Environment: real
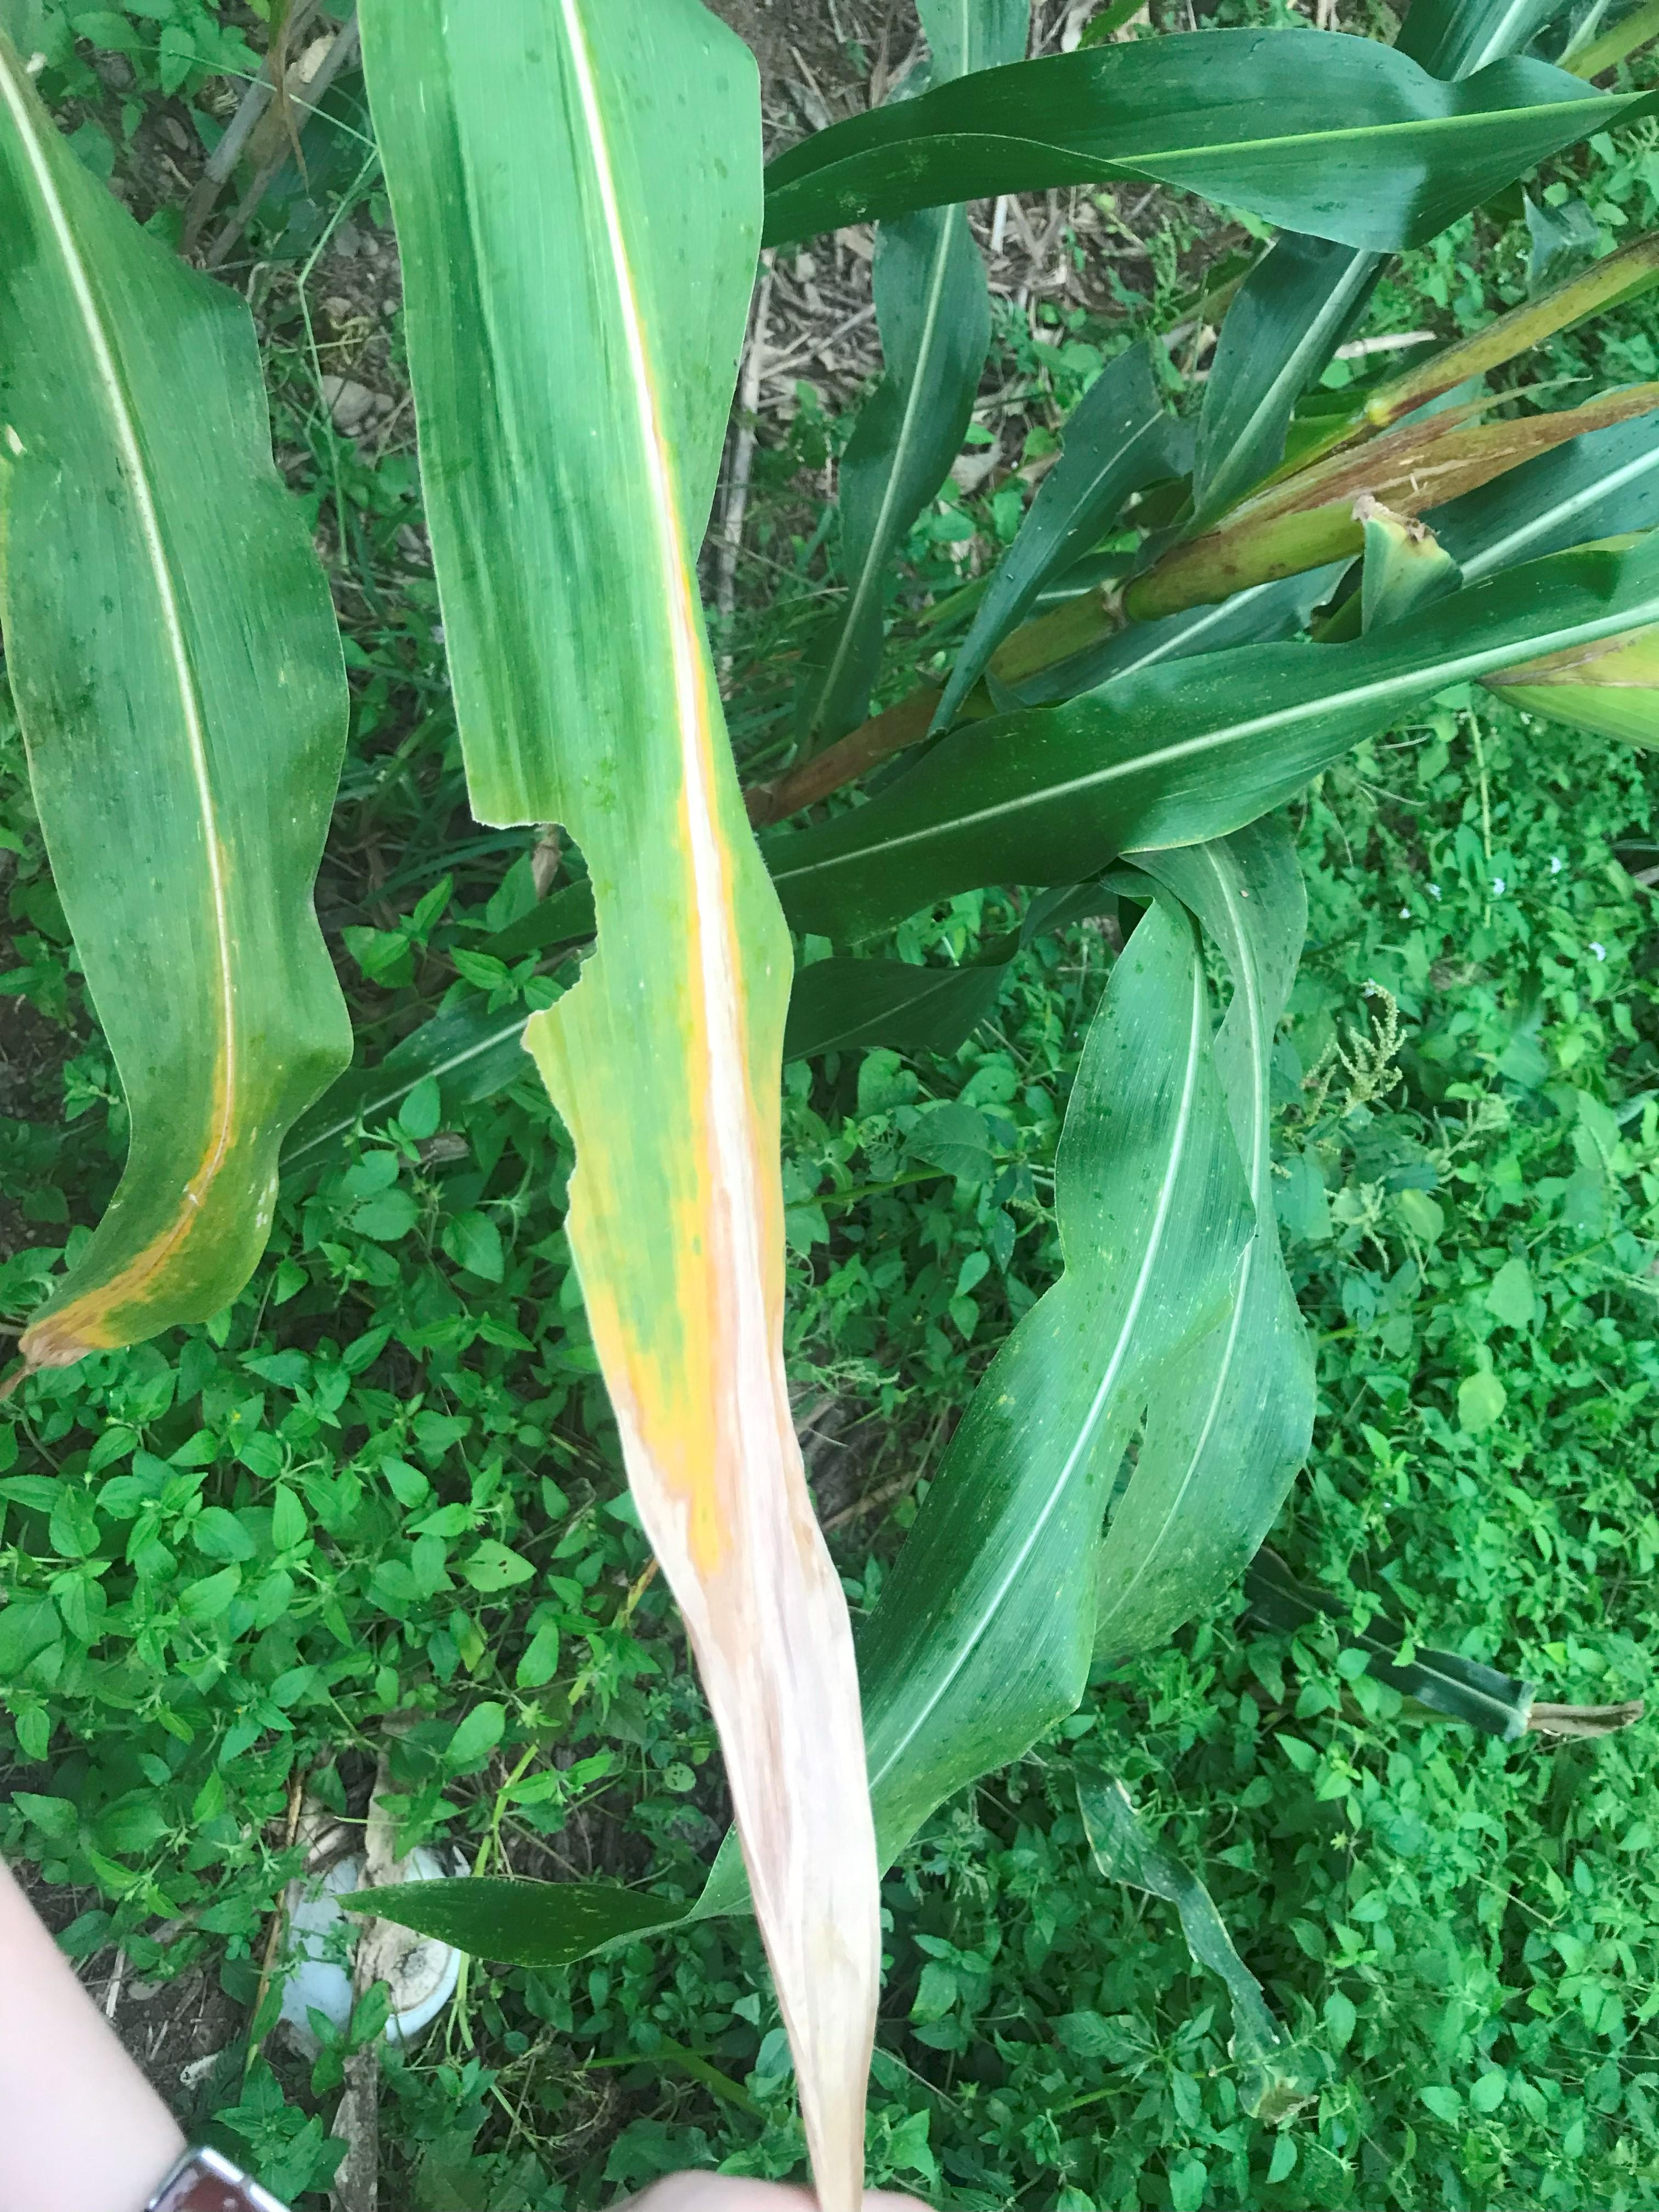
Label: nitrogen_deficiency